Pato O'Ward

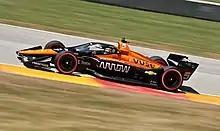
O'Ward during the 2021 IndyCar Series at Road America.

O'Ward's second season with Arrow McLaren SP saw him partner Felix Rosenqvist, previously of Chip Ganassi Racing. O'Ward emerged as a title contender in 2021. He started the season off by earning his second career pole position at the season opener at Barber but was unable to convert that pole position into a win. O'Ward took his first podium of the season with a third-place finish in the first race at the Texas Motor Speedway and took his maiden IndyCar victory in the second race the following day. He became the first Mexican driver to win an IndyCar race since Adrian Fernandez in 2004 at Fontana and the first Chevrolet driver not from Team Penske to win a race since 2016.